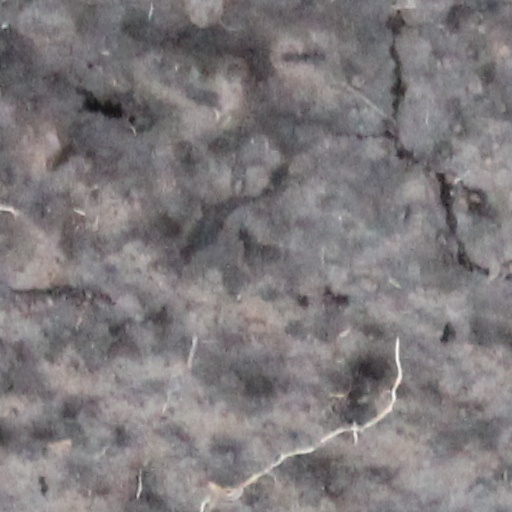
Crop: wheat